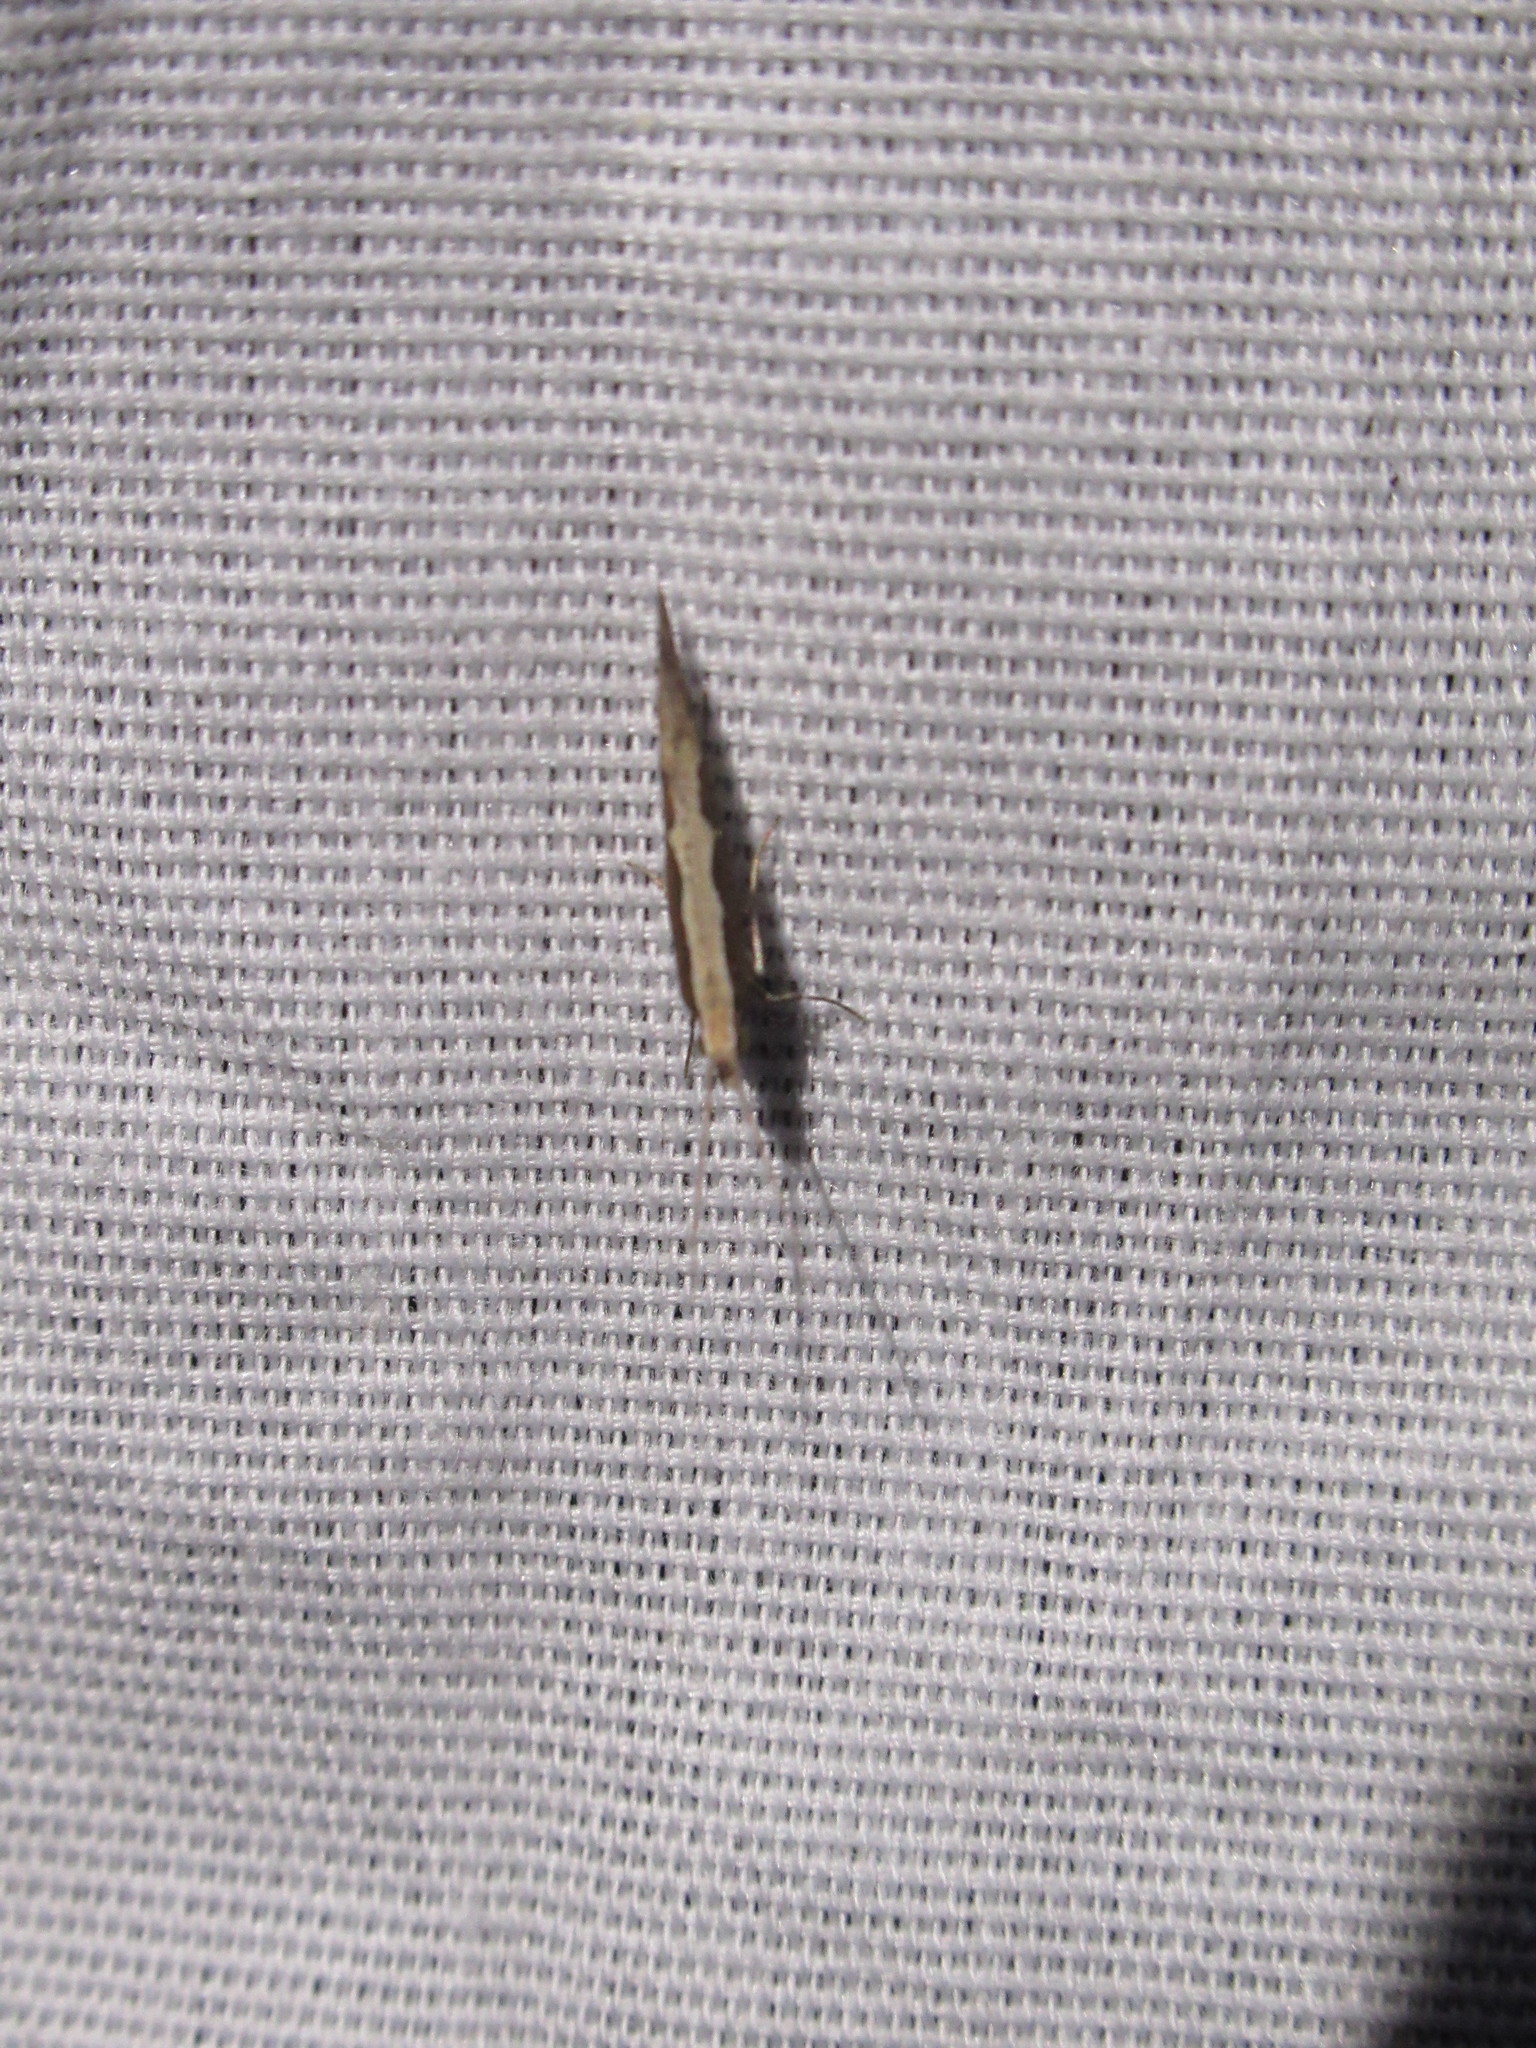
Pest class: diamondback_moth